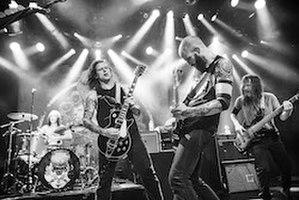
Baroness est un groupe de sludge metal américain, originaire de Savannah, dans l'État de Géorgie. Les membres ont grandi ensemble à Lexington.